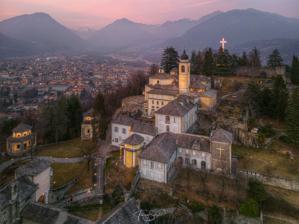
Building: Sacred Mount Calvary of Domodossola
Country: Italy
Year built: 1657
View of the complex Interior of chapel X, Statues of Giuseppe Rusnati (1710) The Sacred Mount Calvary of Domodossola (also known as Sacro Monte Calvario ) is a Roman Catholic sanctuary on the Mattarella Hill, overlooking Domodossola ( Piedmont , northern Italy). It is one of the nine Sacri Monti of Piedmont and Lombardy , included in the UNESCO World Heritage list. It was built in 1657 in response to the wishes of the Capuchin friars , Gioacchino da Cassano and Andrea da Rho. The chapels , dedicated to the Via Crucis , are positioned along a devotional route which starts on the outskirts of Domodossola and ends at the summit of Mount Mattarella. The sanctuary on the summit was consecrated in 1690 and in 1828 the philosopher priest, Antonio Rosmini , founded the Institute of Charity . Over the centuries the Sacred Mountain has undergone various modifications, rebuilding and restoration including, in 1957, the wooden statues in chapels 3, 5, 6 and 7. It is a stop-over on the CoEur devotional path . External links Wikimedia Commons has media related to Sacro Monte di Domodossola . Official website (in Italian) Sacro Monte di Domodossola (in English) Official web site for European Sacred Mounts (in Italian and English) 46°06′20″N 8°17′13″E / 46.10556°N 8.28694°E / 46.10556; 8.28694 v t e The Sacri Monti of Piedmont and Lombardy Ossuccio Varese Belmonte Crea Domodossola Ghiffa Oropa Orta Varallo Catholicism portal v t e World Heritage Sites in Italy Northwest Crespi d'Adda Genoa Historic center Ivrea Mantua and Sabbioneta Monte San Giorgio 1 Porto Venere , Palmaria , Tino and Tinetto , Cinque Terre Residences of the Royal House of Savoy Rhaetian Railway in the Albula / Bernina Landscapes 1 Rock Drawings in Valcamonica Sacri Monti of Piedmont and Lombardy Santa Maria delle Grazie, Milan Vineyard Landscape of Piedmont : Langhe - Roero and Monferrato Northeast Aquileia The Dolomites Ferrara Le Colline del Prosecco di Conegliano e Valdobbiadene Modena Cathedral , Torre della Ghirlandina and Piazza Grande, Modena Orto botanico di Padova Padua's fourteenth-century fresco cycles Porticoes of Bologna Ravenna Venice Verona City of Vicenza and the Palladian Villas of the Veneto Central Assisi and Basilica of Saint Francis of Assisi Etruscan Necropolises of Cerveteri and Tarquinia Great Spa Towns of Europe - Montecatini Terme Florence Hadrian's Villa Medici villas Piazza del Duomo, Pisa Pienza Rome 2 San Gimignano Siena Urbino Val d'Orcia Villa d'Este South Alberobello Amalfi Coast Appian Way Castel del Monte, Apulia Cilento and Vallo di Diano National Park , Paestum and Velia , Certosa di Padula Herculaneum Oplontis and Villa Poppaea Naples Historic Centre Royal Palace of Caserta , Aqueduct of Vanvitelli and San Leucio Complex Pompeii Sassi di Matera Islands Aeolian Islands Arab-Norman Palermo and the Cathedral Churches of Cefalù and Monreale Archaeological Area of Agrigento Barumini nuraghes Mount Etna Syracuse and Necropolis of Pantalica Val di Noto Villa Romana del Casale Countrywide Longobards in Italy, Places of Power (568–774 A.D.) Brescia Cividale del Friuli Castelseprio Spoleto Temple of Clitumnus located at Campello sul Clitunno Santa Sofia located at Benevento Sanctuary of Monte Sant'Angelo located at Monte Sant'Angelo Prehistoric pile dwellings around the Alps 3 Ancient and Primeval Beech Forests of the Carpathians and Other Regions of Europe 4 Venetian Works of Defence between 15th and 17th centuries 5 Bergamo Palmanova Peschiera del Garda 1 with Switzerland 2 with the Holy See 3 with Austria , France , Germany , Slovenia , and Switzerland 4 with 17 other countries 5 with Croatia and Montenegro v t e CoEur devotional path Religious sites Bose Monastic Community San Secondo Santo Stefano di Sessano Sacro Monte di Graglia Sordevolo Passion Play Sanctuary of Oropa Sacro Monte di Oropa Sacro Monte di Andorno Mazzucco Sanctuary Banchette Sanctuary Novareia sanctuary Cavallero sanctuary Moglietti sanctuary Nostra Signora della Brughiera Santuario della Brugarola Sacro Monte di Varallo Santa Maria delle Grazie Basilica di San Giulio Sacro Monte di Orta Sacro Monte di Arona Sancarlone Sacro Monte di Ghiffa Sacred Mount Calvary of Domodossola Santuario della Madonna della Bocciola Santuario della Madonna del Sangue Madonna della Gurva sanctuary Festa della Santissima Pietà Sanctuary of Madonna del Sasso Madonna del Sasso, Switzerland Natural reserves Bolle di Magadino Val Grande National Park Lagoni di Mercurago Natural Park Monte Fenera Natural Park Alpe Veglia and Alpe Devero Natural Park Alta Valle Antrona Natural Park Fondo Toce Natural Reserve Parco Burcina Natural Reserve Bessa Natural Reserve Sacro Monte di Varallo Natural Reserve Oasi Zegna Connected ways Via Francigena Camino de Santiago Path of Saint Charles International Frassati Path of Pollone Authority control databases International VIAF WorldCat National United States